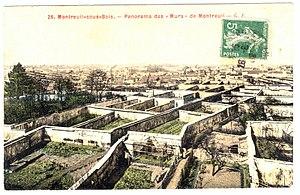
Carte postale Montreuil-sous-Bois - Panorama des ""Murs"" de Montreuil"